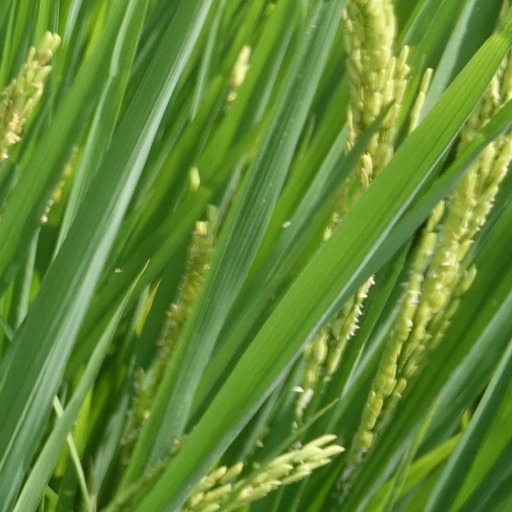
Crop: rice